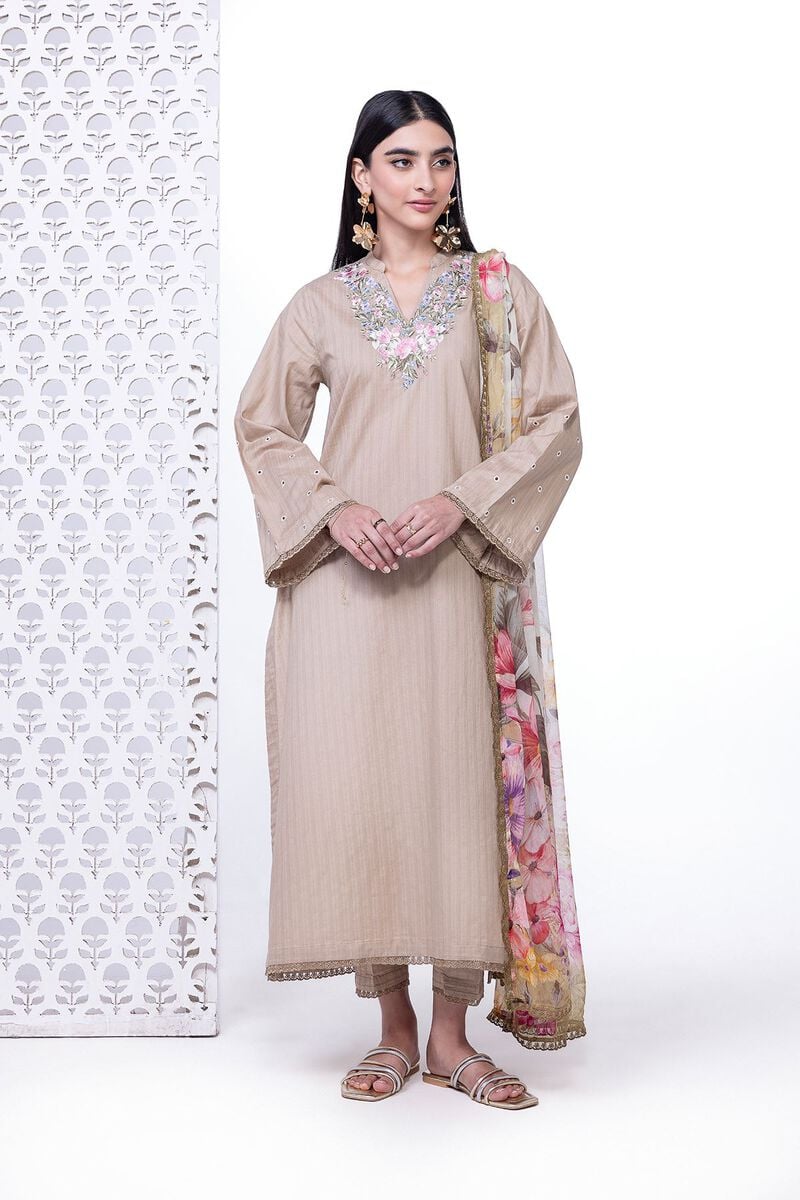
beige multi karigari suit